Sajid Javid

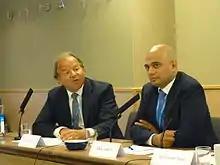
Stuart Popham (left) and Javid at the 2011 Conservative Party Conference in Manchester

After a selection contest held by the Bromsgrove Conservative Association on 6 February 2010, in which he received over 70% of the votes cast by its members, Javid was announced as the official Conservative Party parliamentary candidate for the 2010 general election. The other candidates up for selection included Ruth Davidson and Tina Stowell. On 6 May 2010, Javid received 22,558 votes, winning the seat by a majority of 11,308 votes. In terms of the number of votes cast in the constituency, this was an increase on the majority of 10,080 at the previous general election, though was a reduction when compared both to the actual number of votes his predecessor had received (24,387) and to the Conservatives' percentage share of the vote (43.7% versus 51.0% in 2005). The constituency's boundaries had reformed prior to the election.